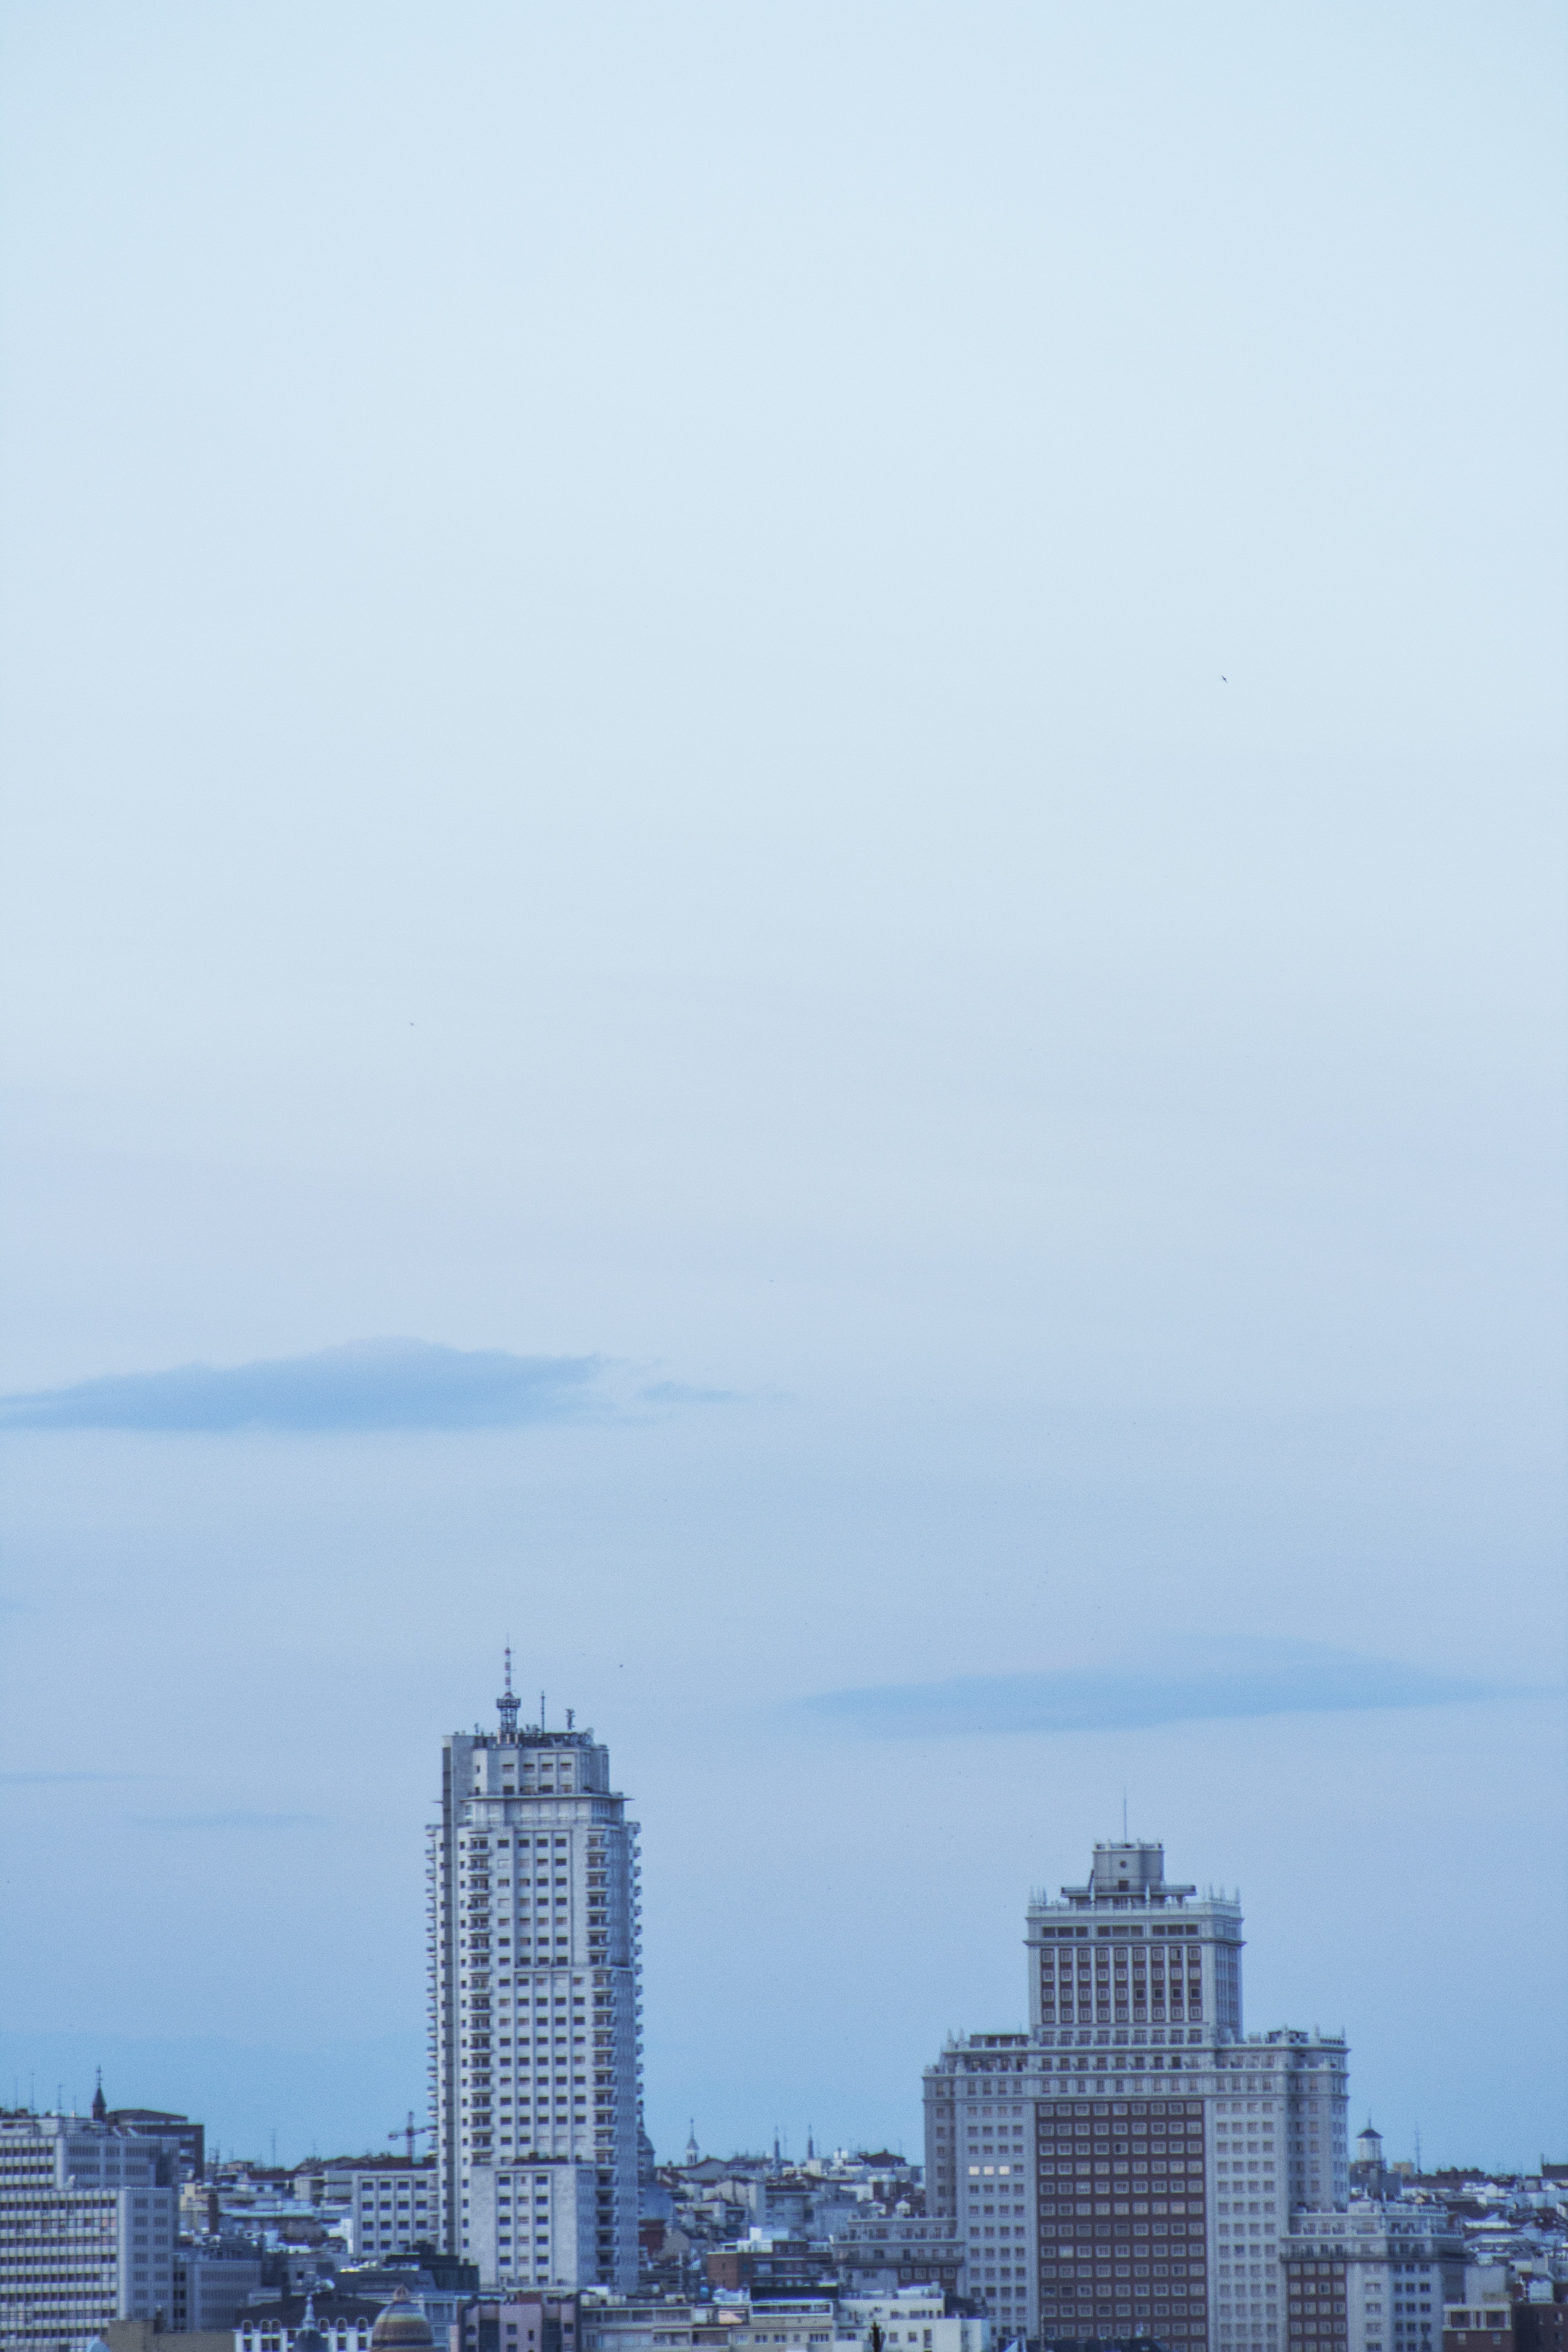
horizon, sky, skyline, city, skyscraper, cityscape, downtown, dusk, tower, haze, tower block, madrid skyscrapers, madrid tower, spain building, atmospheric phenomenon, human settlement, atmosphere of earth